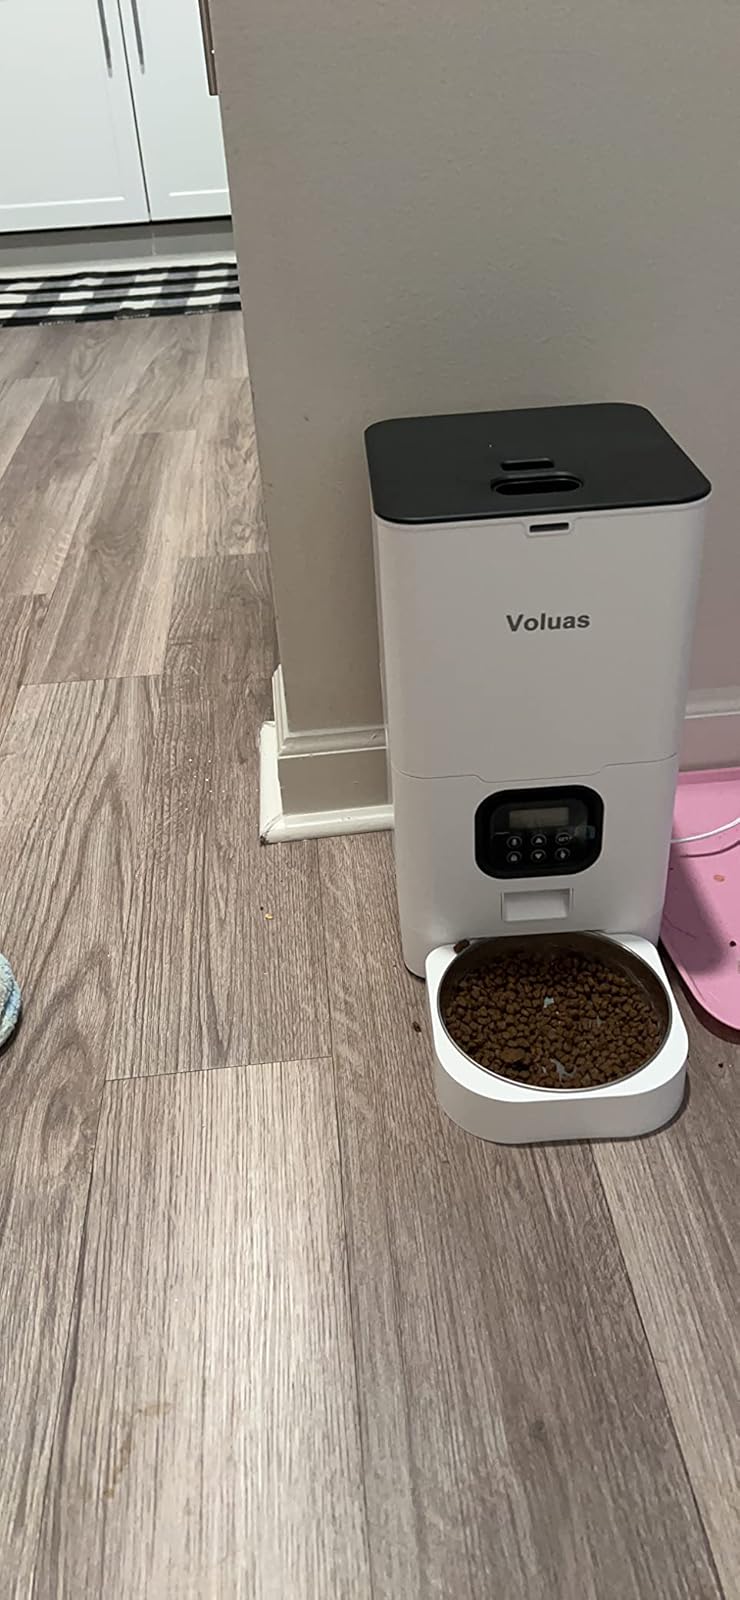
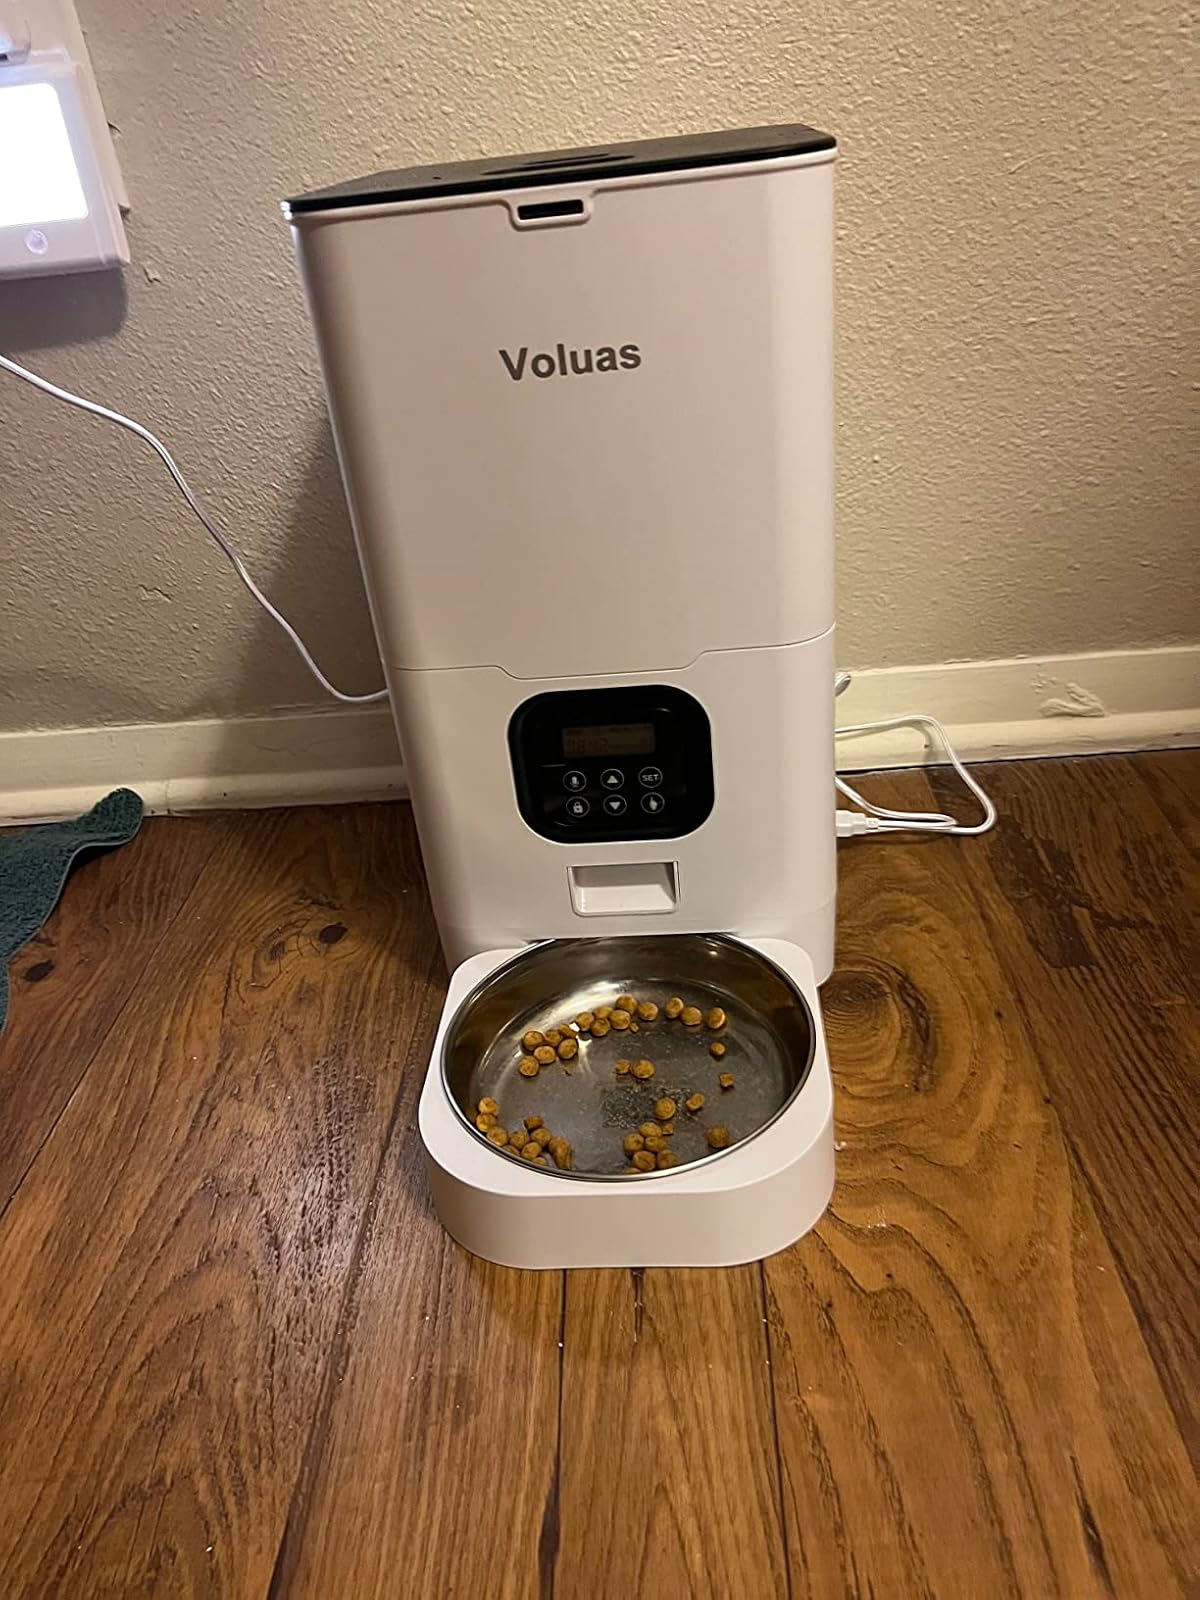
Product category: items_feeder
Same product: yes